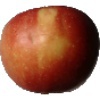
Label: Apple Braeburn 1